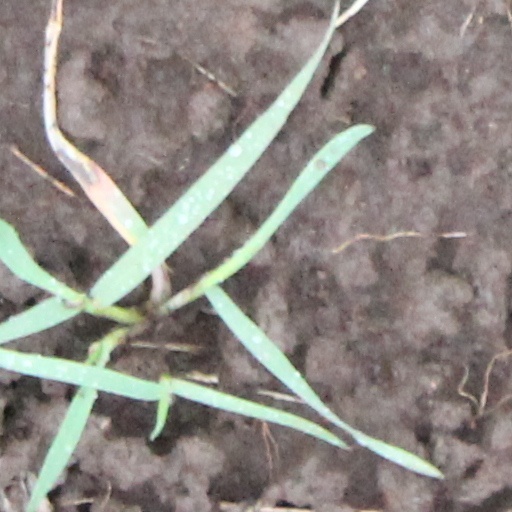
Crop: wheat